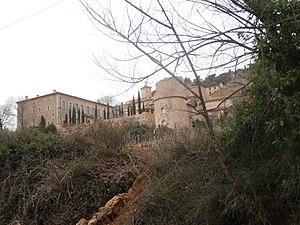
Var, Moissac-Bellevue, Château et pigeonnier. Le château de Moissac, lieu de villégiature de nobles familles provençales fin XVIe / début XVIIe, et son pigeonnier (tous deux privés) ont appartenu à différentes familles
Le château de Moissac est situé sur la commune française de Moissac-Bellevue, dans le département du Var en région Provence-Alpes-Côte d’Azur.
La communauté de communes Lacs et Gorges du Verdon a pris effet le 1ᵉʳ janvier 2014 et regroupe initialement onze communes du département du Var. Le 1ᵉʳ janvier 2017, cinq communes supplémentaires rejoignent l'intercommunalité.
Moissac-Bellevue est une commune française située dans le département du Var, en région Provence-Alpes-Côte d’Azur.